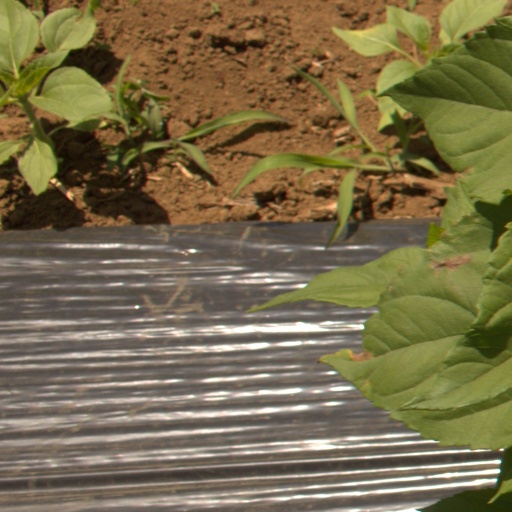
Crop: Jerusalem artichoke